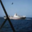
Label: ship